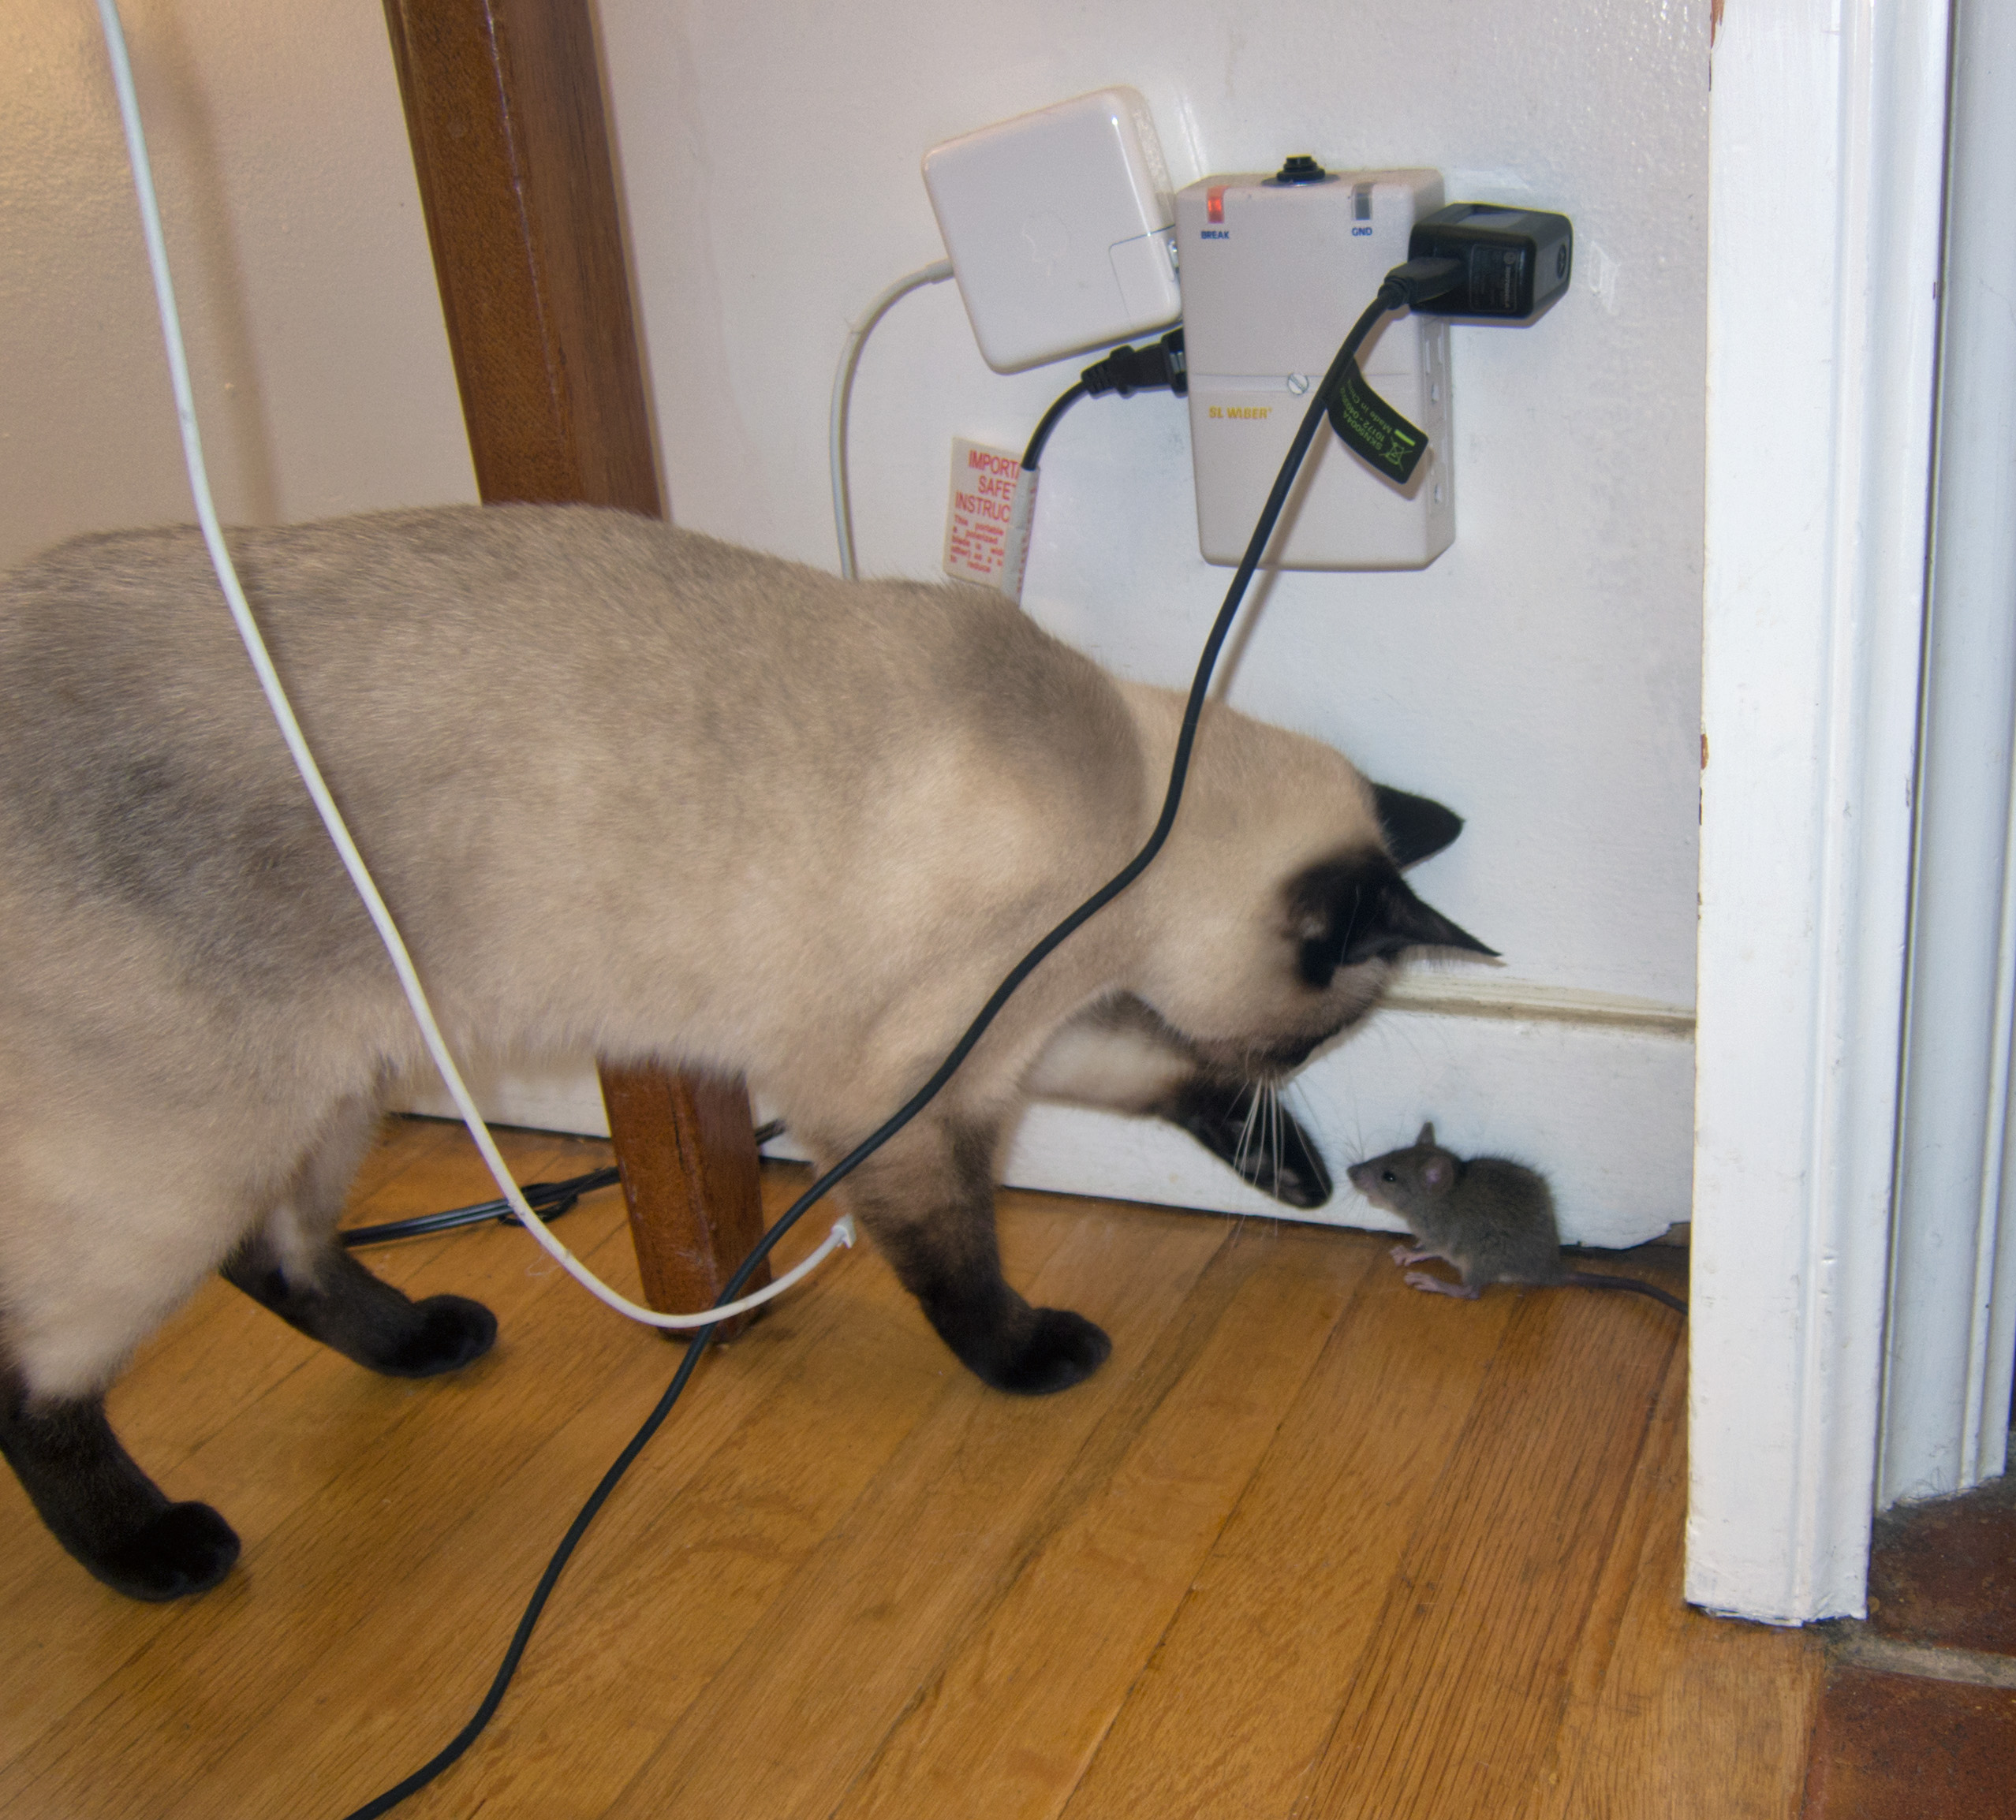
cat, mammal, vertebrate, siamese, small to medium sized cats, cat like mammal